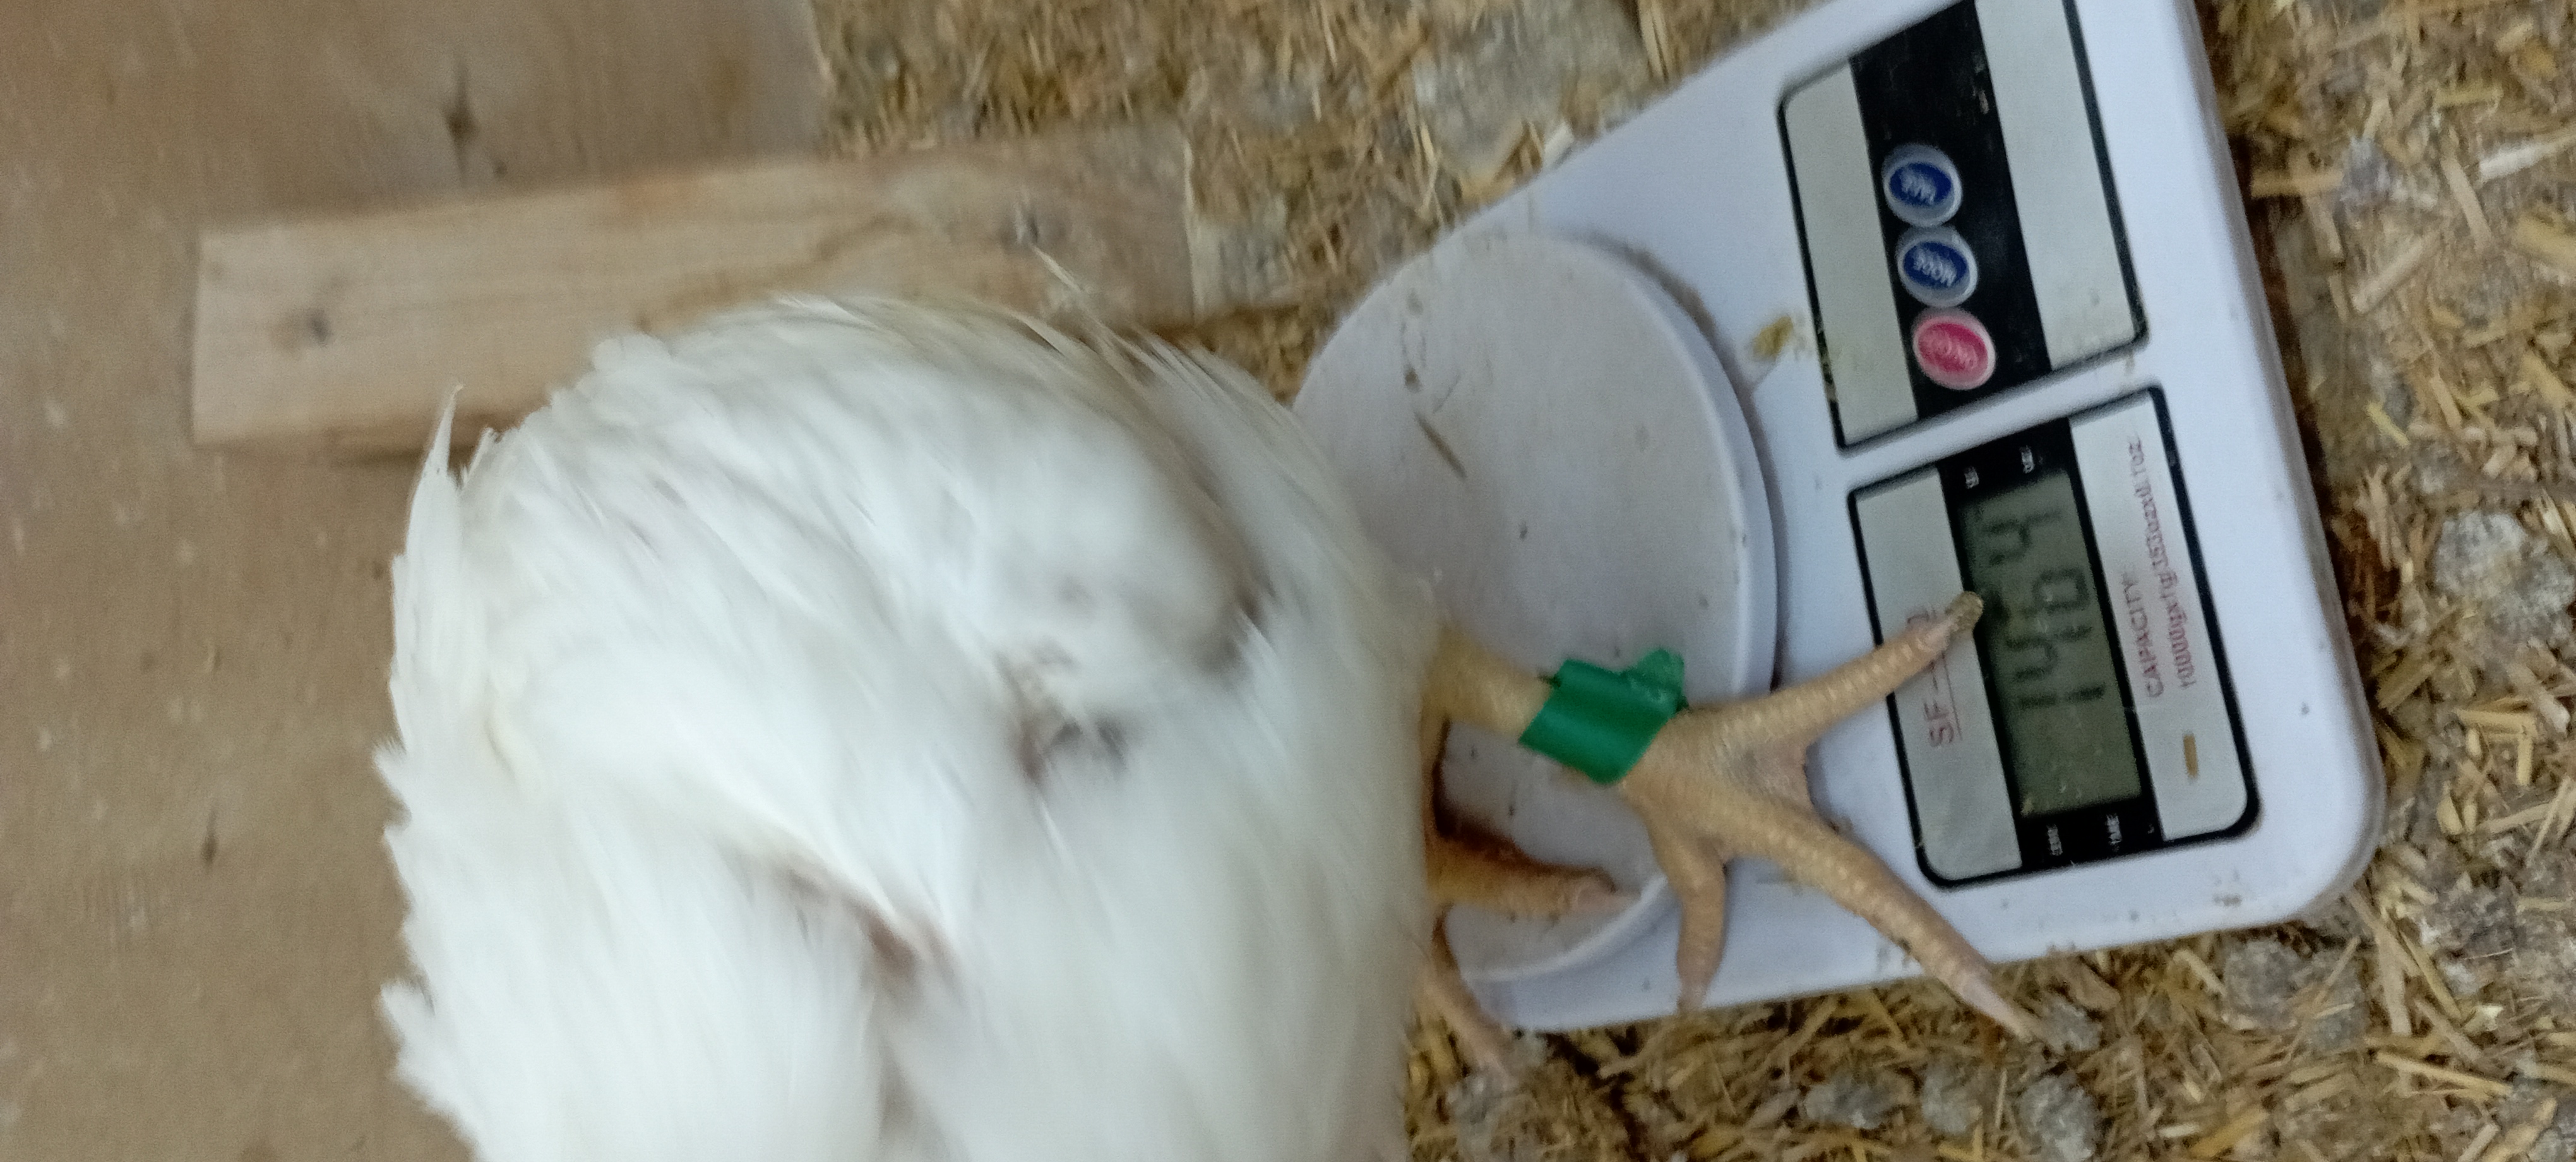
Weight: 1454 g